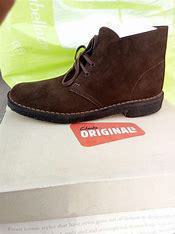
Brand: Clarks
Model: 100